Cuisine and specialties of Nord-Pas-de-Calais

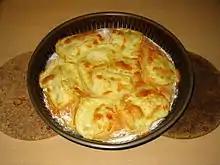
Tarte au maroilles.

Maroilles cheese is also used in cooking. A dish often found in the region is a piece of beef (steak or entrecôte), accompanied by a Maroilles sauce. Other typical dishes include tarte au maroilles and goyère de Valenciennes.